2006 World Lacrosse Championship

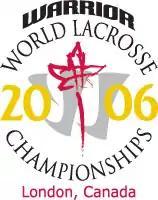

Canada won its second gold medal at the 2006 World Lacrosse Championship, held in London, Ontario, from 14 to 22 July. The Canadians defeated the United States in the final 15–10 in front of 7,735 fans. It marked only the second loss by the Americans since the championship was founded in 1967. The first was Canada's historic 17–16 overtime win in the 1978 final. Canadian Geoff Snider was the tournament MVP for his outstanding face-off performance, winning 19 of 28 draws in the final.